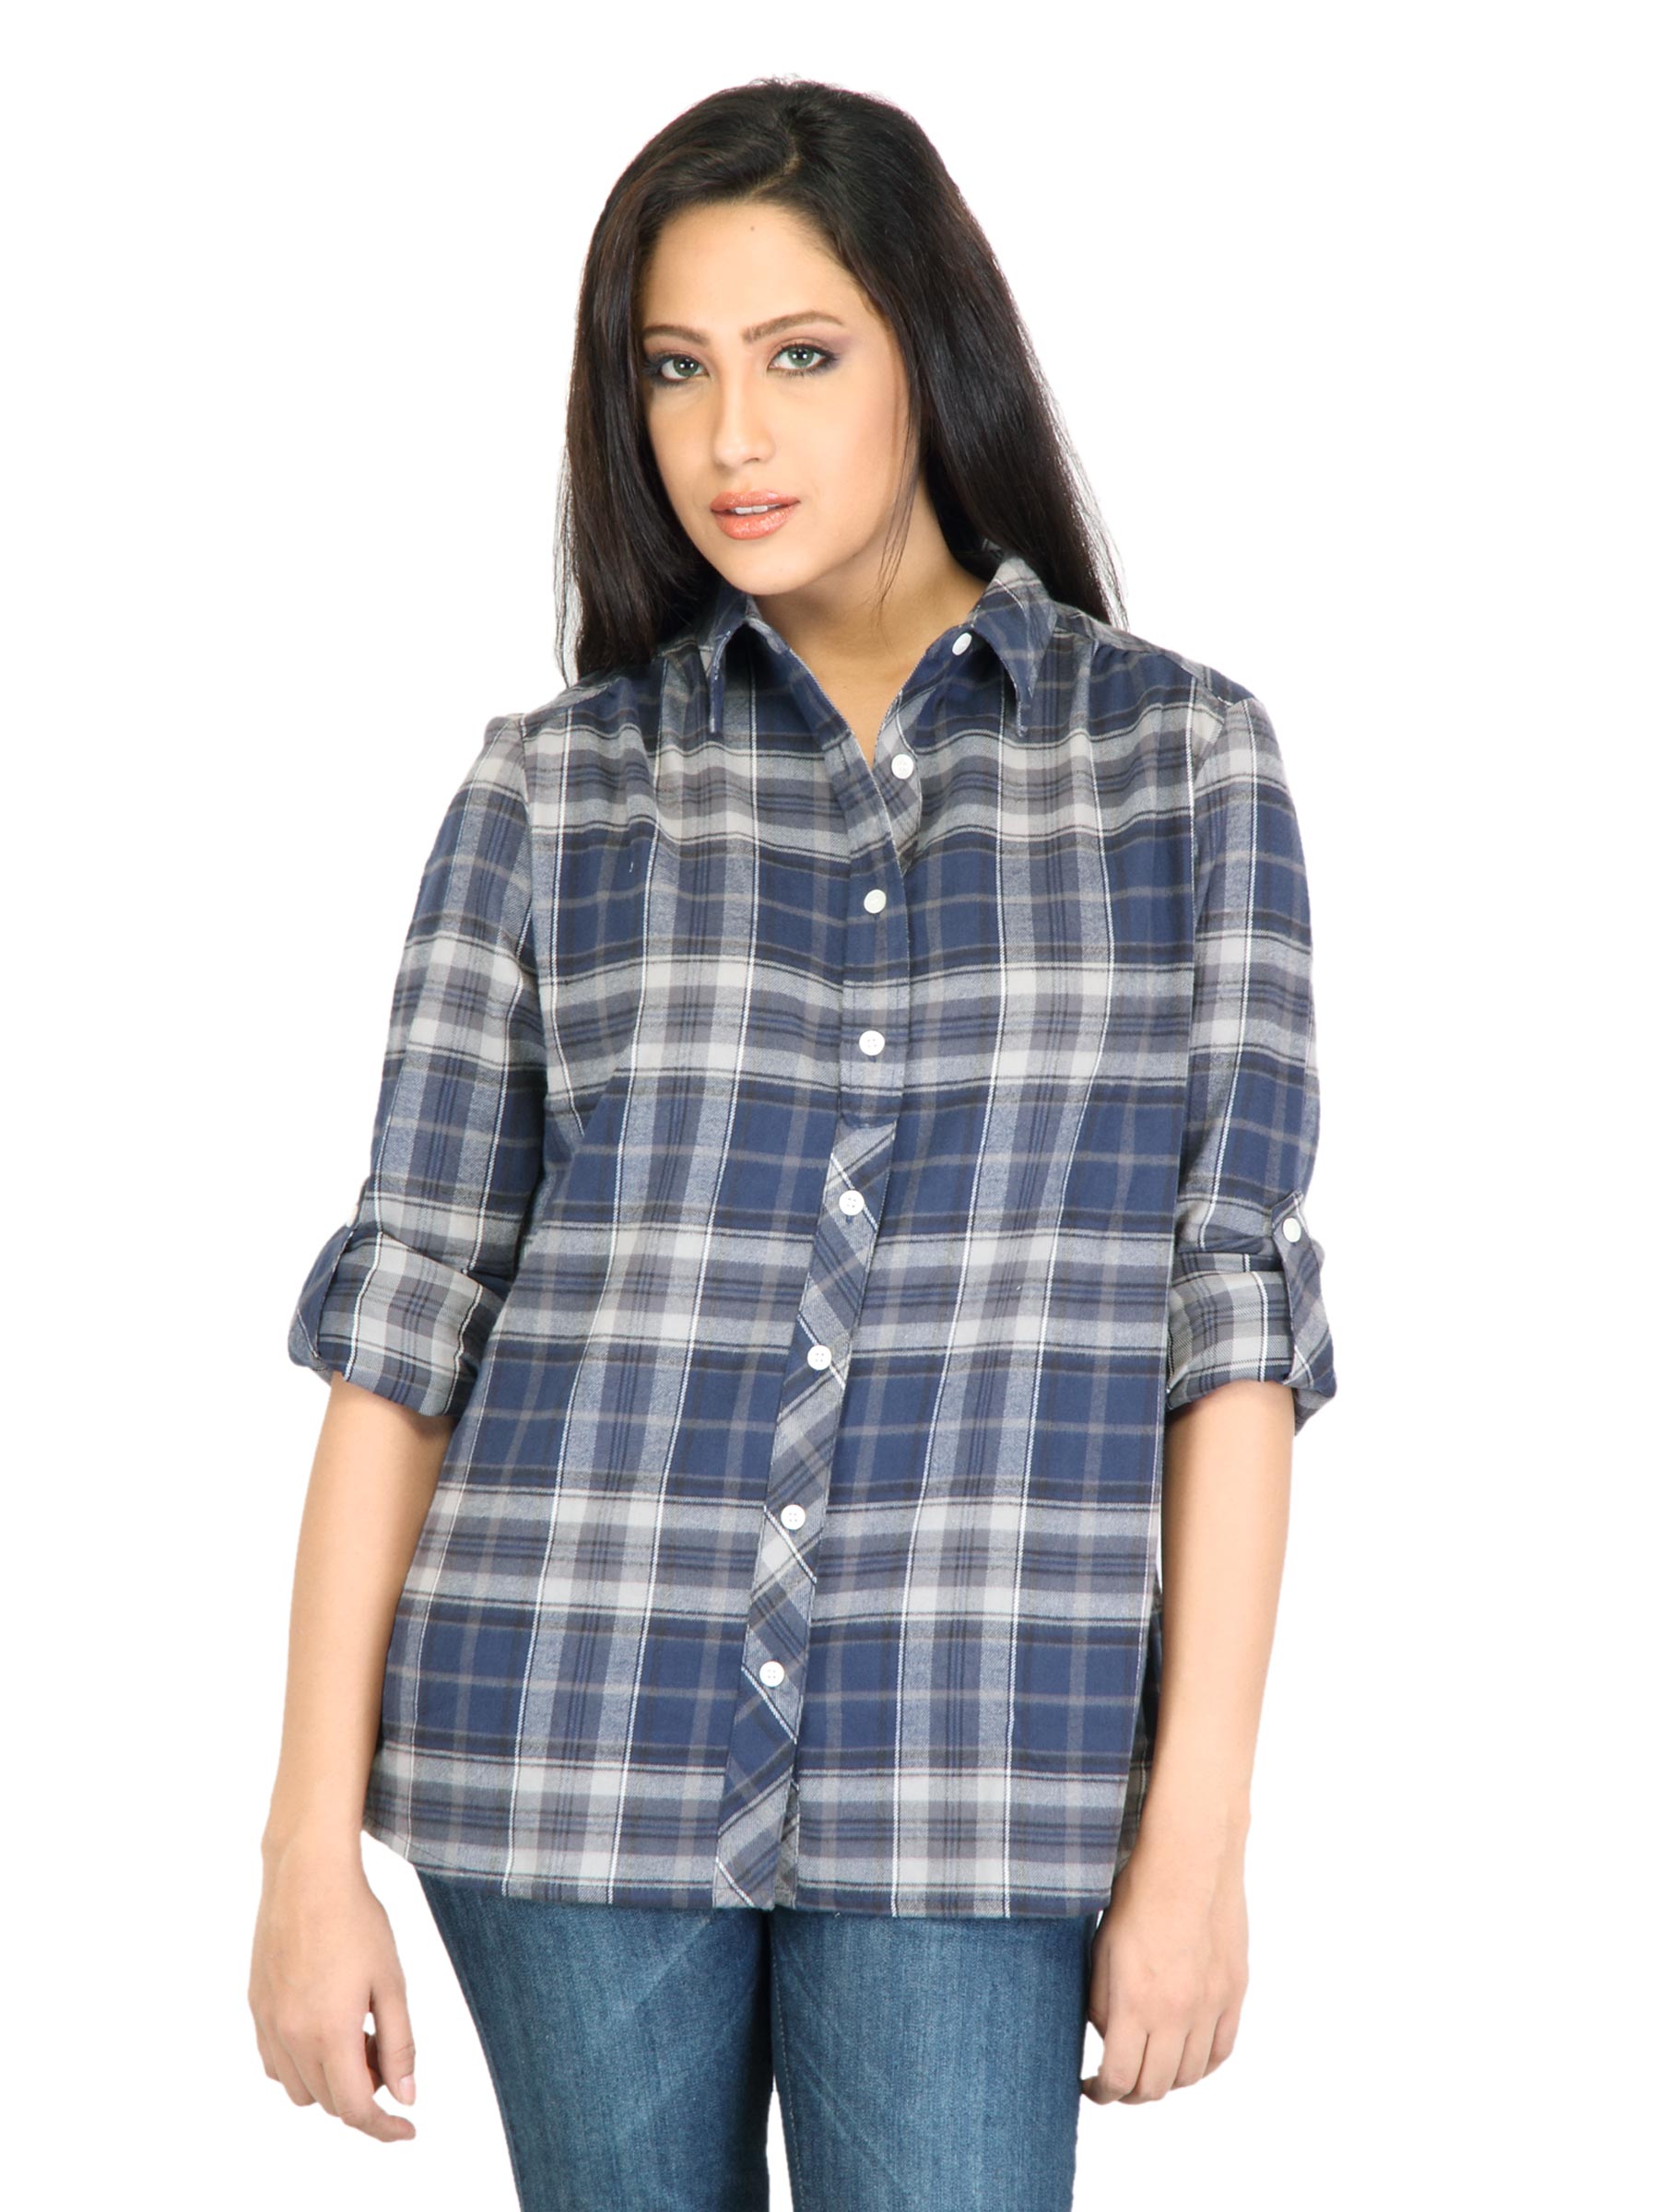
United Colors of Benetton Women Check Navy Blue Shirts
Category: Apparel / Topwear / Shirts
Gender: Women
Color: Navy Blue
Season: Fall 2011
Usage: Casual